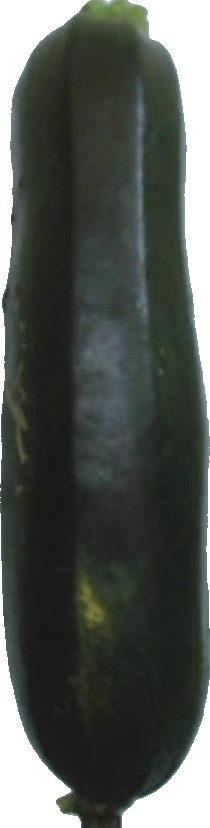
Label: zucchini_dark_1